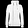
Label: Coat